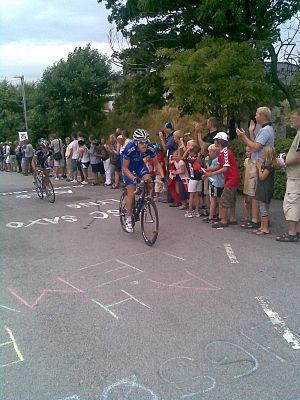
Kristoffer Gudmund Nielsen est un coureur cycliste danois. Double champion du Danemark du contre-la-montre par équipes, il a remporté le Tour de Slovaquie 2008. Il est actuellement directeur sportif de l'équipe ColoQuick.